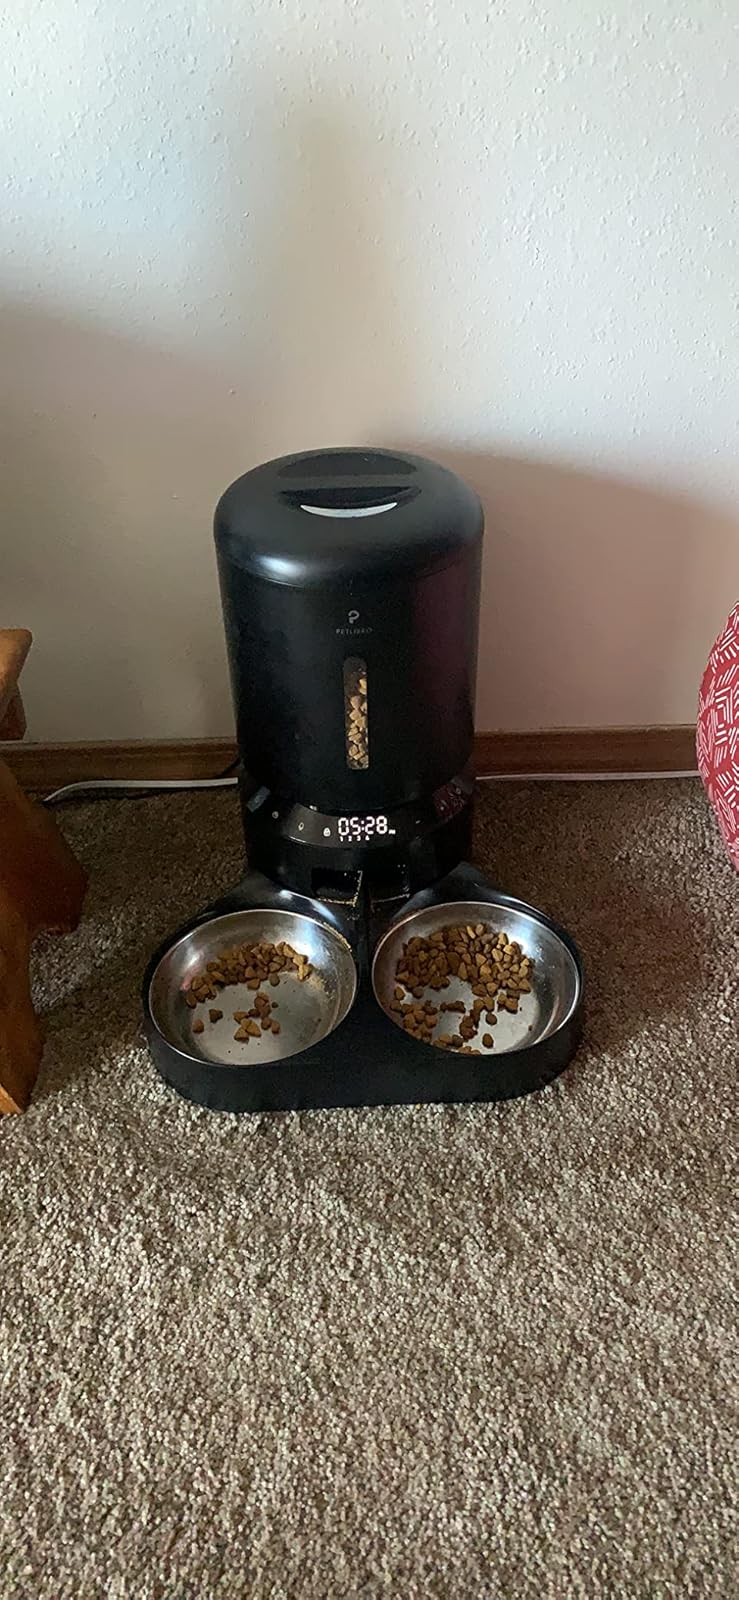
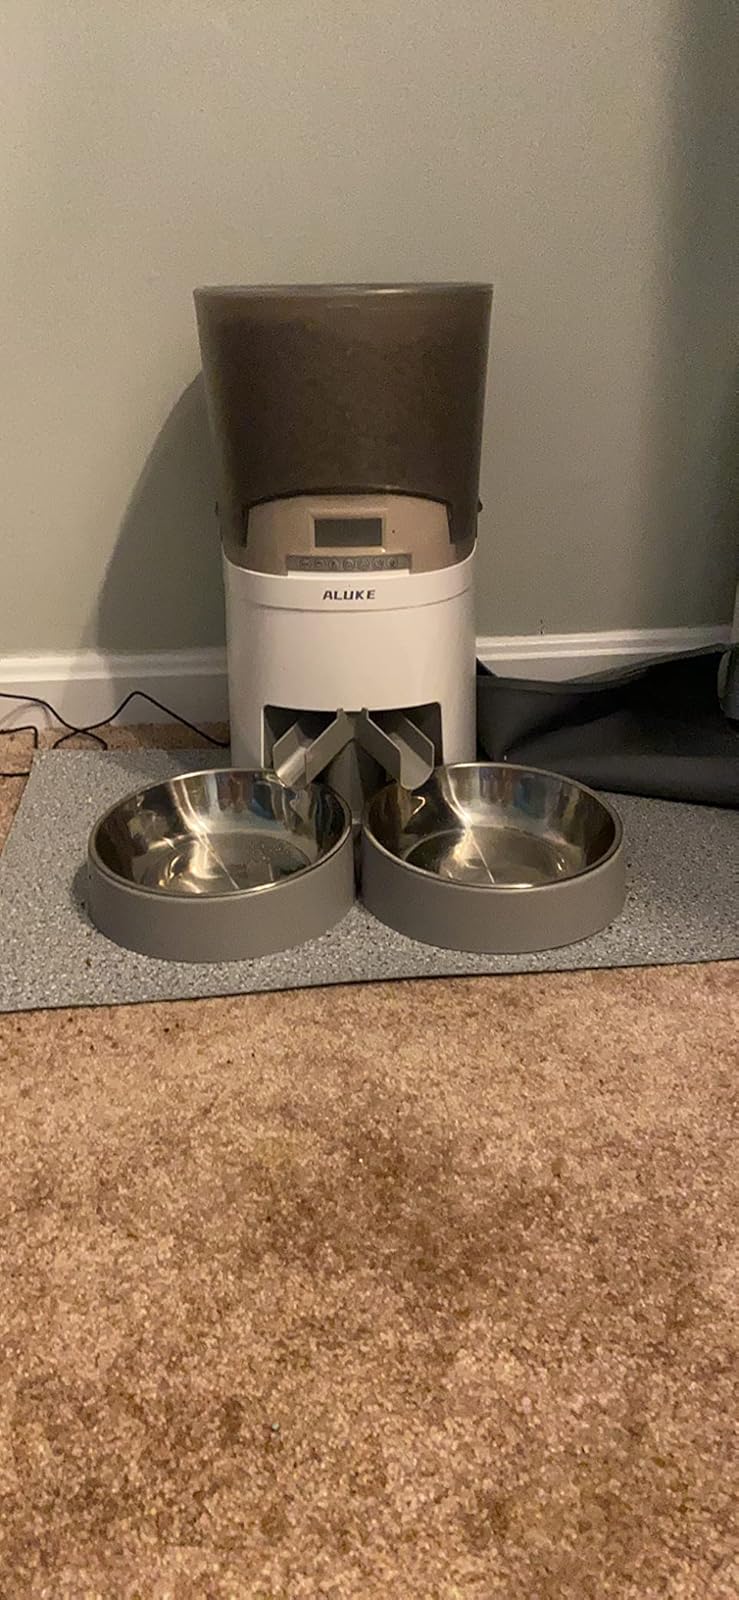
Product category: items_feeder
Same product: no